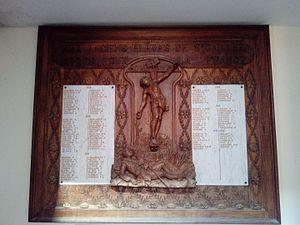
Monument en hommage aux victimes de la Première Guerre mondiale ayant passé par Saint-Gabriel (personnels et élèves)
L 'Ensemble scolaire Saint-Gabriel est un établissement d'enseignement supérieur, secondaire, primaire et maternel situé à Pont-l'Abbé, dans le Finistère-Sud.